Turin–Milan Hours

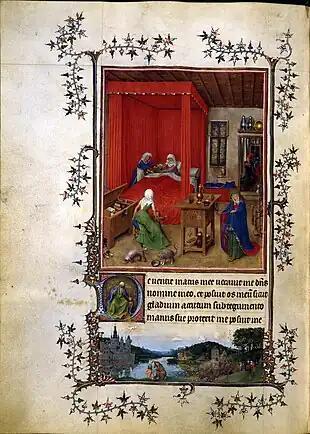
The "Birth of John the Baptist" (above) and the "Baptism of Christ" below, by "Hand G", Turin

The Turin–Milan Hours (or Milan–Turin hours, Turin Hours etc.) is a partially destroyed illuminated manuscript, which despite its name is not strictly a book of hours. It is of exceptional quality and importance, with a very complicated history both during and after its production. It contains several miniatures of about 1420 attributed to an artist known as "Hand G" who was probably either Jan van Eyck, his brother Hubert van Eyck, or an artist very closely associated with them. About a decade or so later Barthélemy d'Eyck may have worked on some miniatures. Of the several portions of the book, that kept in Turin was destroyed in a fire in 1904, though black-and-white photographs exist.